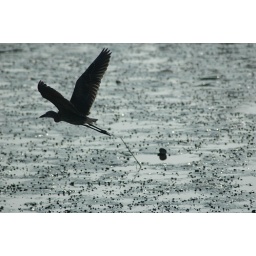
Shore bird heading over the water